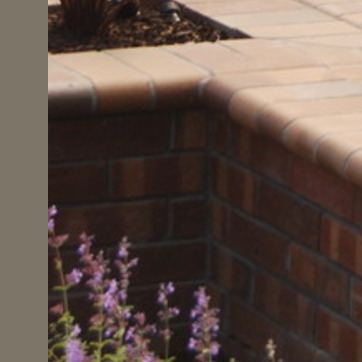
Material: brick